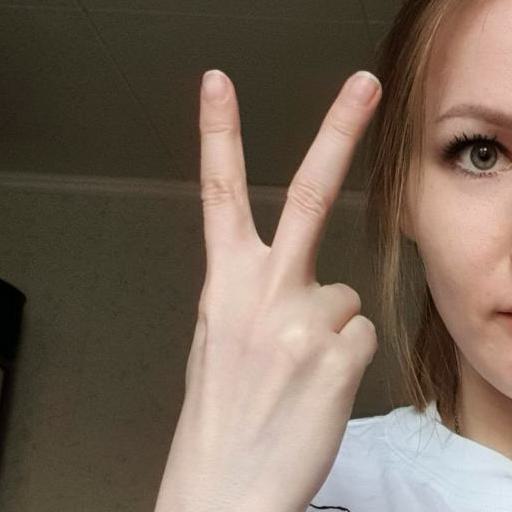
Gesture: peace_inverted